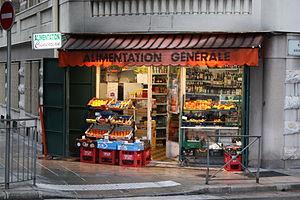
Épicerie niçoise.